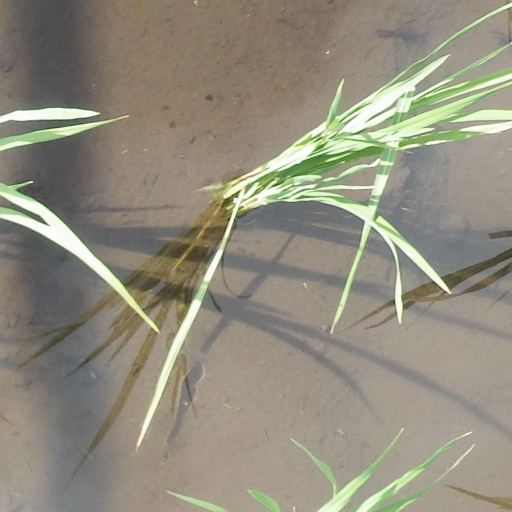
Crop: rice